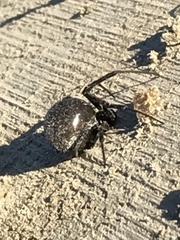
Species: Lactrodectus_hesperus